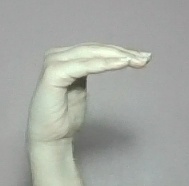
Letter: haa